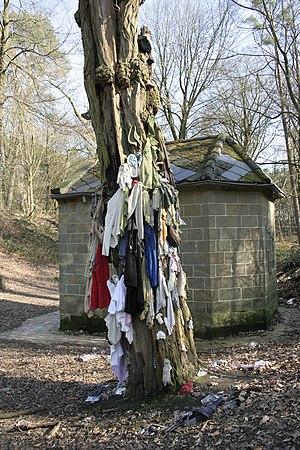
Robinier faux-acacia (Robinia pseudoacacia) Circonférence mesurée à 1m50 du sol: 235 cm - (2007) Hauteur
Les traditions de Wallonie sont nombreuses : célébrations religieuses, fêtes populaires, coutumes locales, vie associative, gastronomie… Elles sont vécues avec beaucoup de ferveur par la population et certaines d'entre elles sont reprises parmi les chefs-d’œuvre du Patrimoine oral et immatériel de la Fédération Wallonie-Bruxelles. Quelques-unes ont été reconnues comme chef-d'œuvre du patrimoine culturel immatériel de l'humanité par l'UNESCO comme le Carnaval de Binche, les ducasses d'Ath et de Mons.
Stambruges est une section de la commune belge de Belœil située en Région wallonne dans la province de Hainaut.